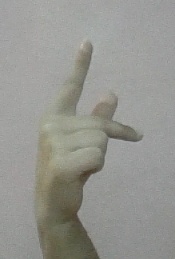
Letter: dha